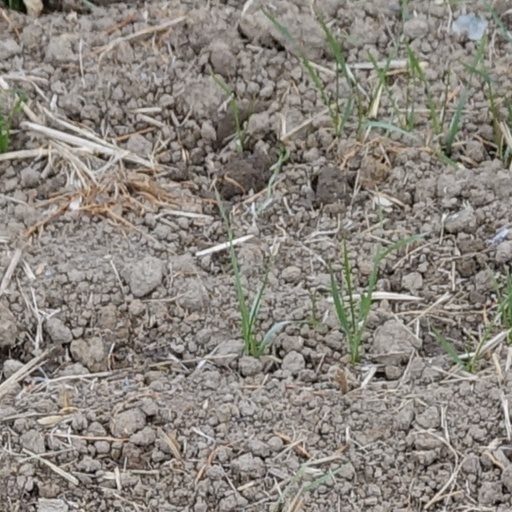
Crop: wheat